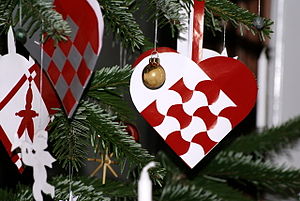
Julepynt
Julehjerter
Billede af flettede julehjerter
Julepynt er forskellige former for dekorationer, som benyttes i forbindelse med julen. Mange typer julepynt hænges på juletræet. Julepynt består ofte af figurer og emner, der forbindes med julen, f.eks. julenisser, grantræer, julehjerter, kræmmerhus og gaver. Julepynt kan være lavet af mange forskellige slags materialer. Noget julepynt er klippet ud af papir, noget består af træ- eller metalfigurer, og noget er lavet af naturmaterialer som gran og kogler.